Basilica of Saint John the Baptist (Canton, Ohio)

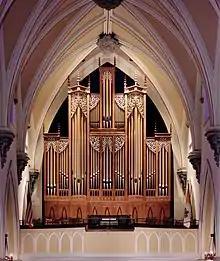

The Basilica houses a seventy-nine rank pipe organ built by Kegg Pipe Organ Builders of Hartville, Ohio. The specifications can be obtained here.